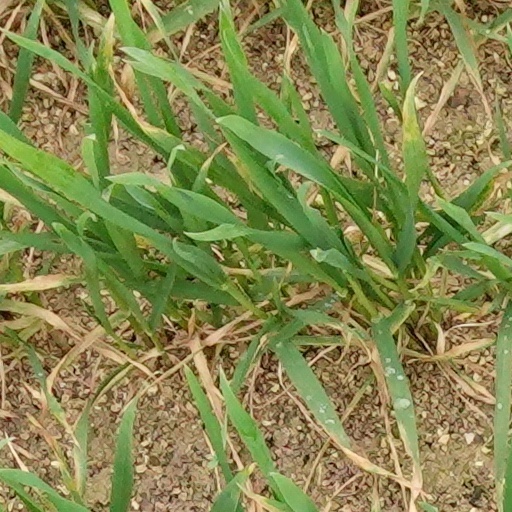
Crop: wheat